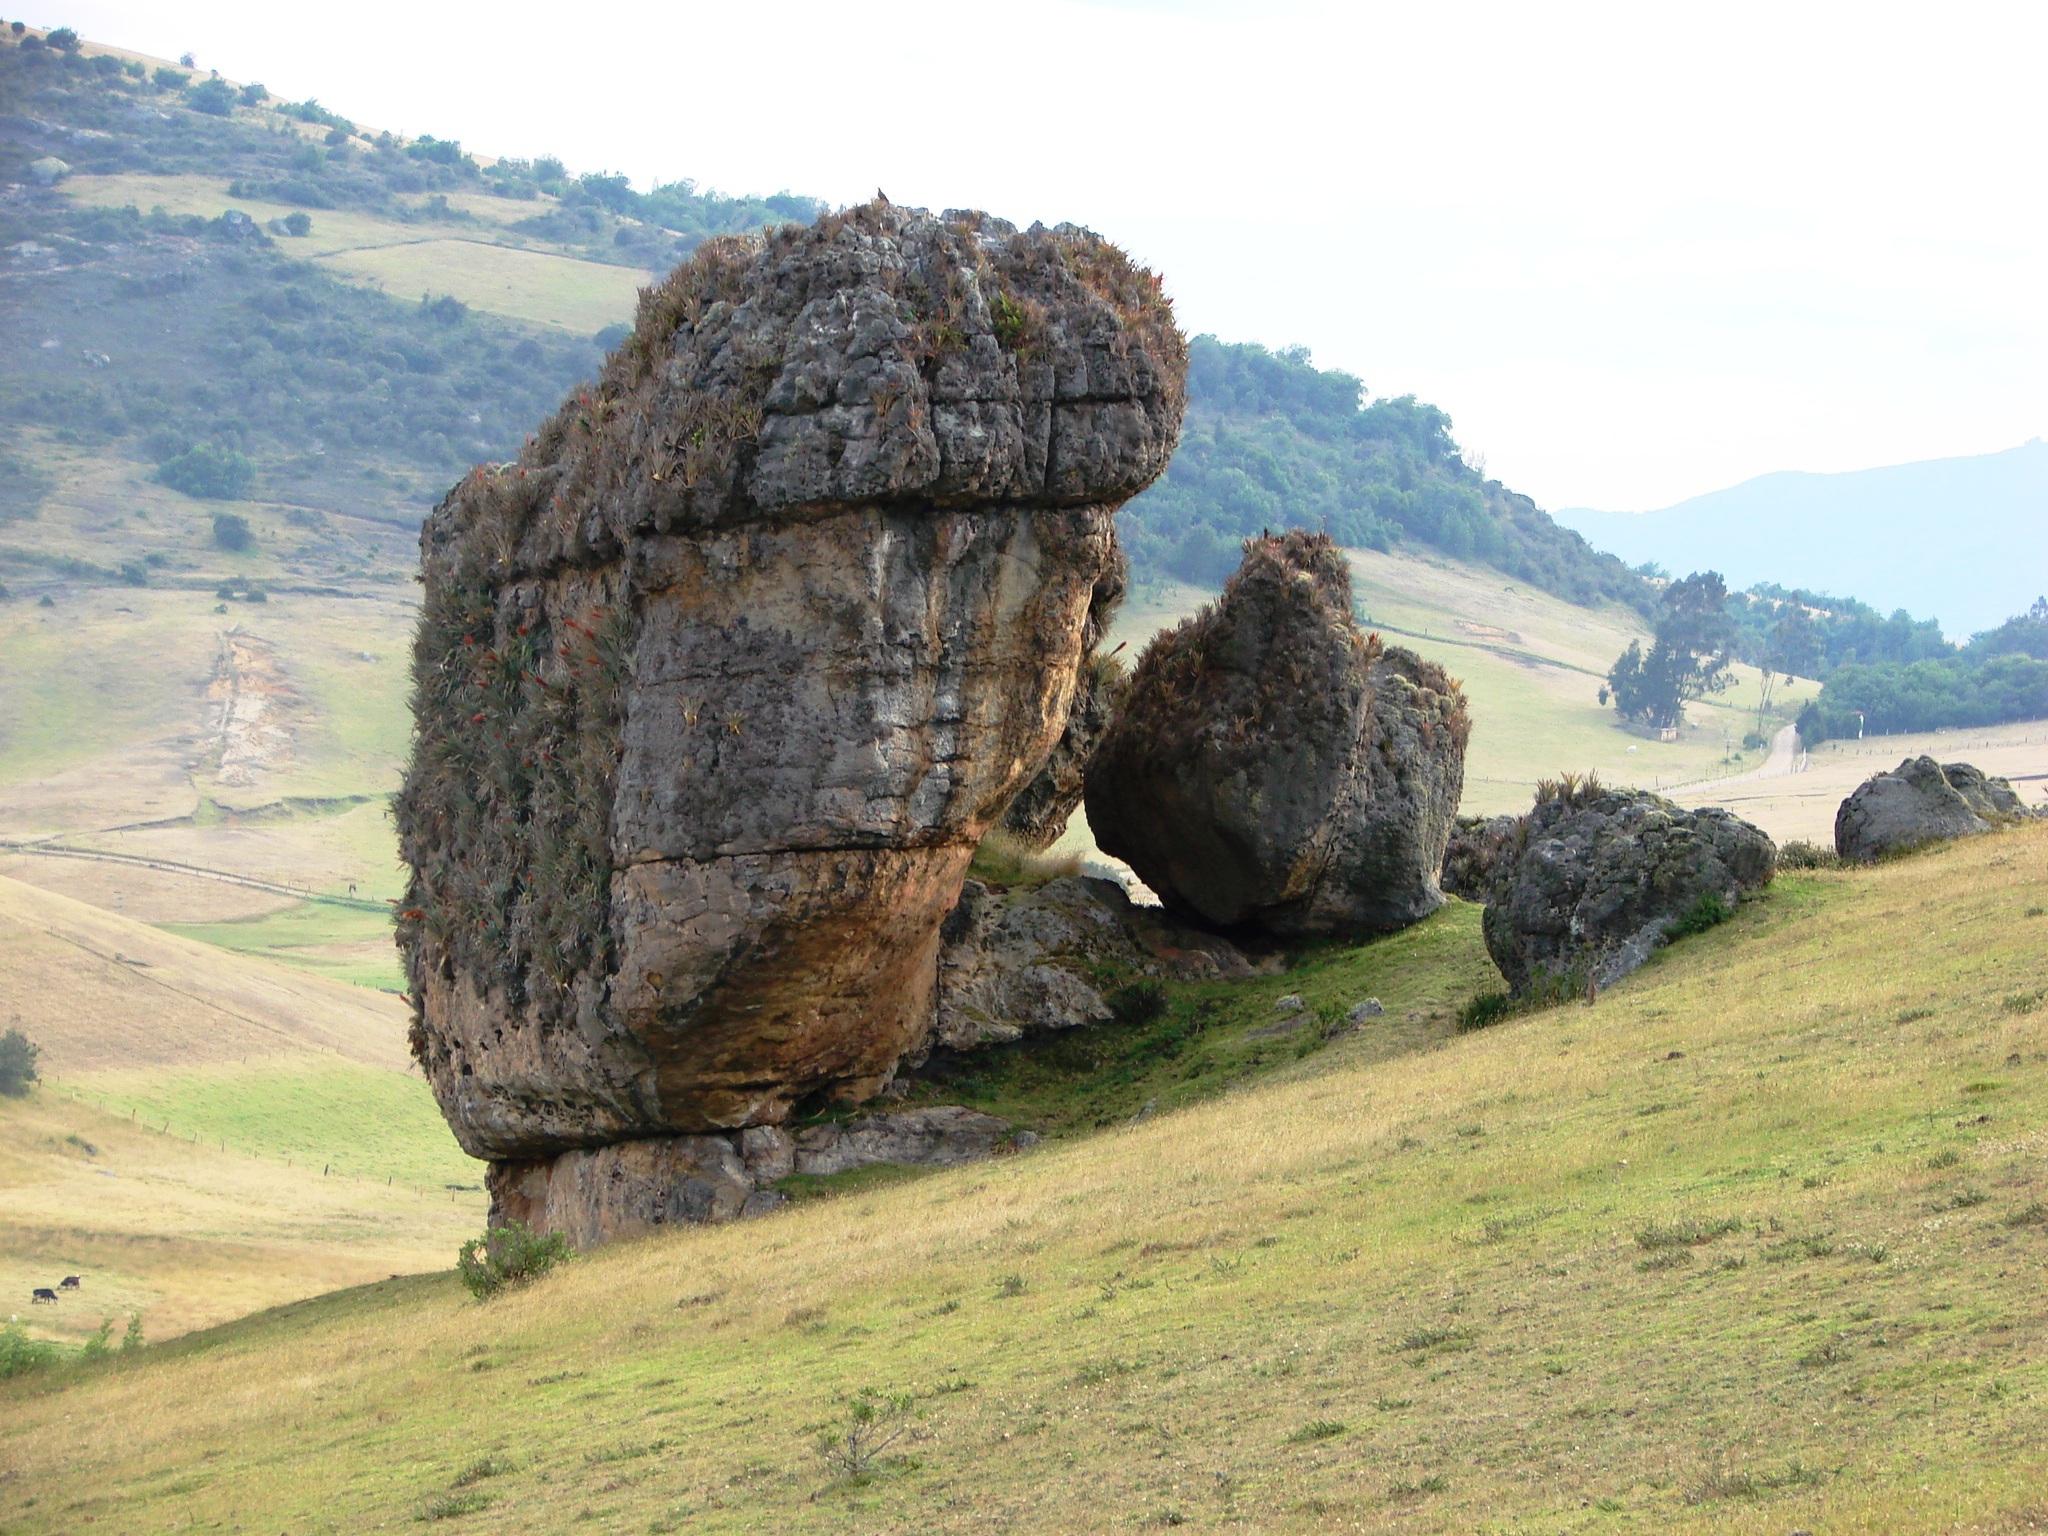
rock, wilderness, mountain, hill, valley, formation, cliff, terrain, ridge, stones, geology, outcrop, badlands, boulder, plateau, ecosystem, monolith, landform, monoliths, megalith, tunjos, mountainous landforms